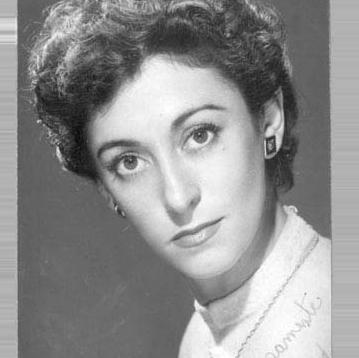
Age: 29